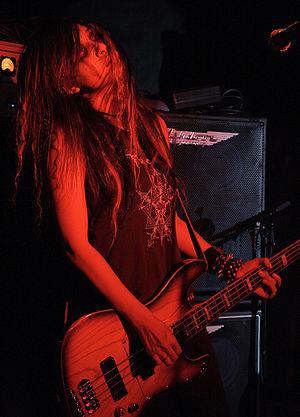
Le crust punk est un genre musical influencé par l'anarcho-punk, le punk hardcore, le d-beat et le metal extrême. Le style, qui a émergé dans les années 1980 en Angleterre, recense le plus souvent des chansons aux paroles sombres et pessimistes qui traitent des maux sociaux et politiques. Le terme de crust est crédité par Hellbastard sur le démo Ripper Crust, sortie en 1986.
Gallhammer est un groupe féminin de metal extrême japonais, originaire de Tokyo. Le groupe est catégorisé black metal, doom metal et crust punk.